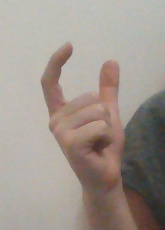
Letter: nun